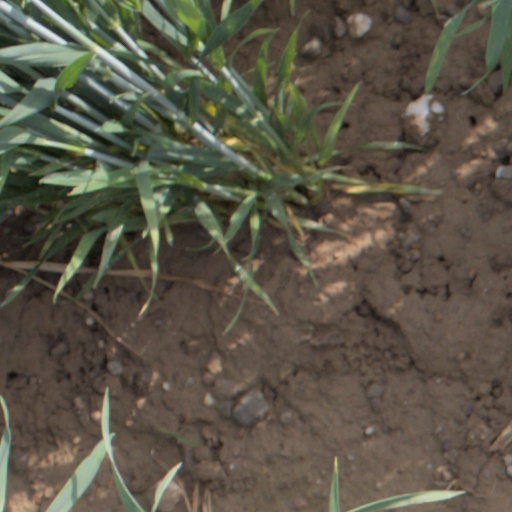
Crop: wheat